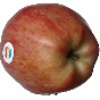
Label: Apple Red 1